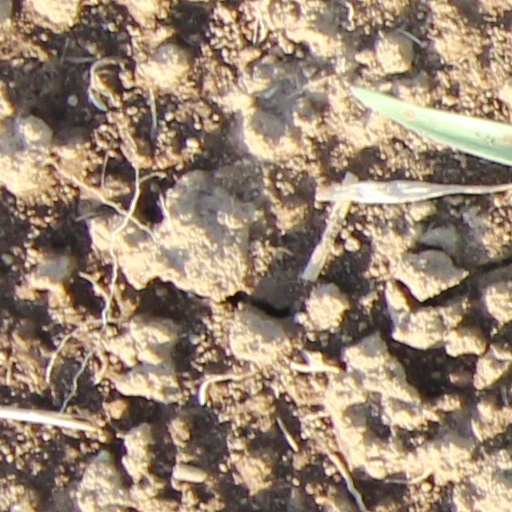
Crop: wheat